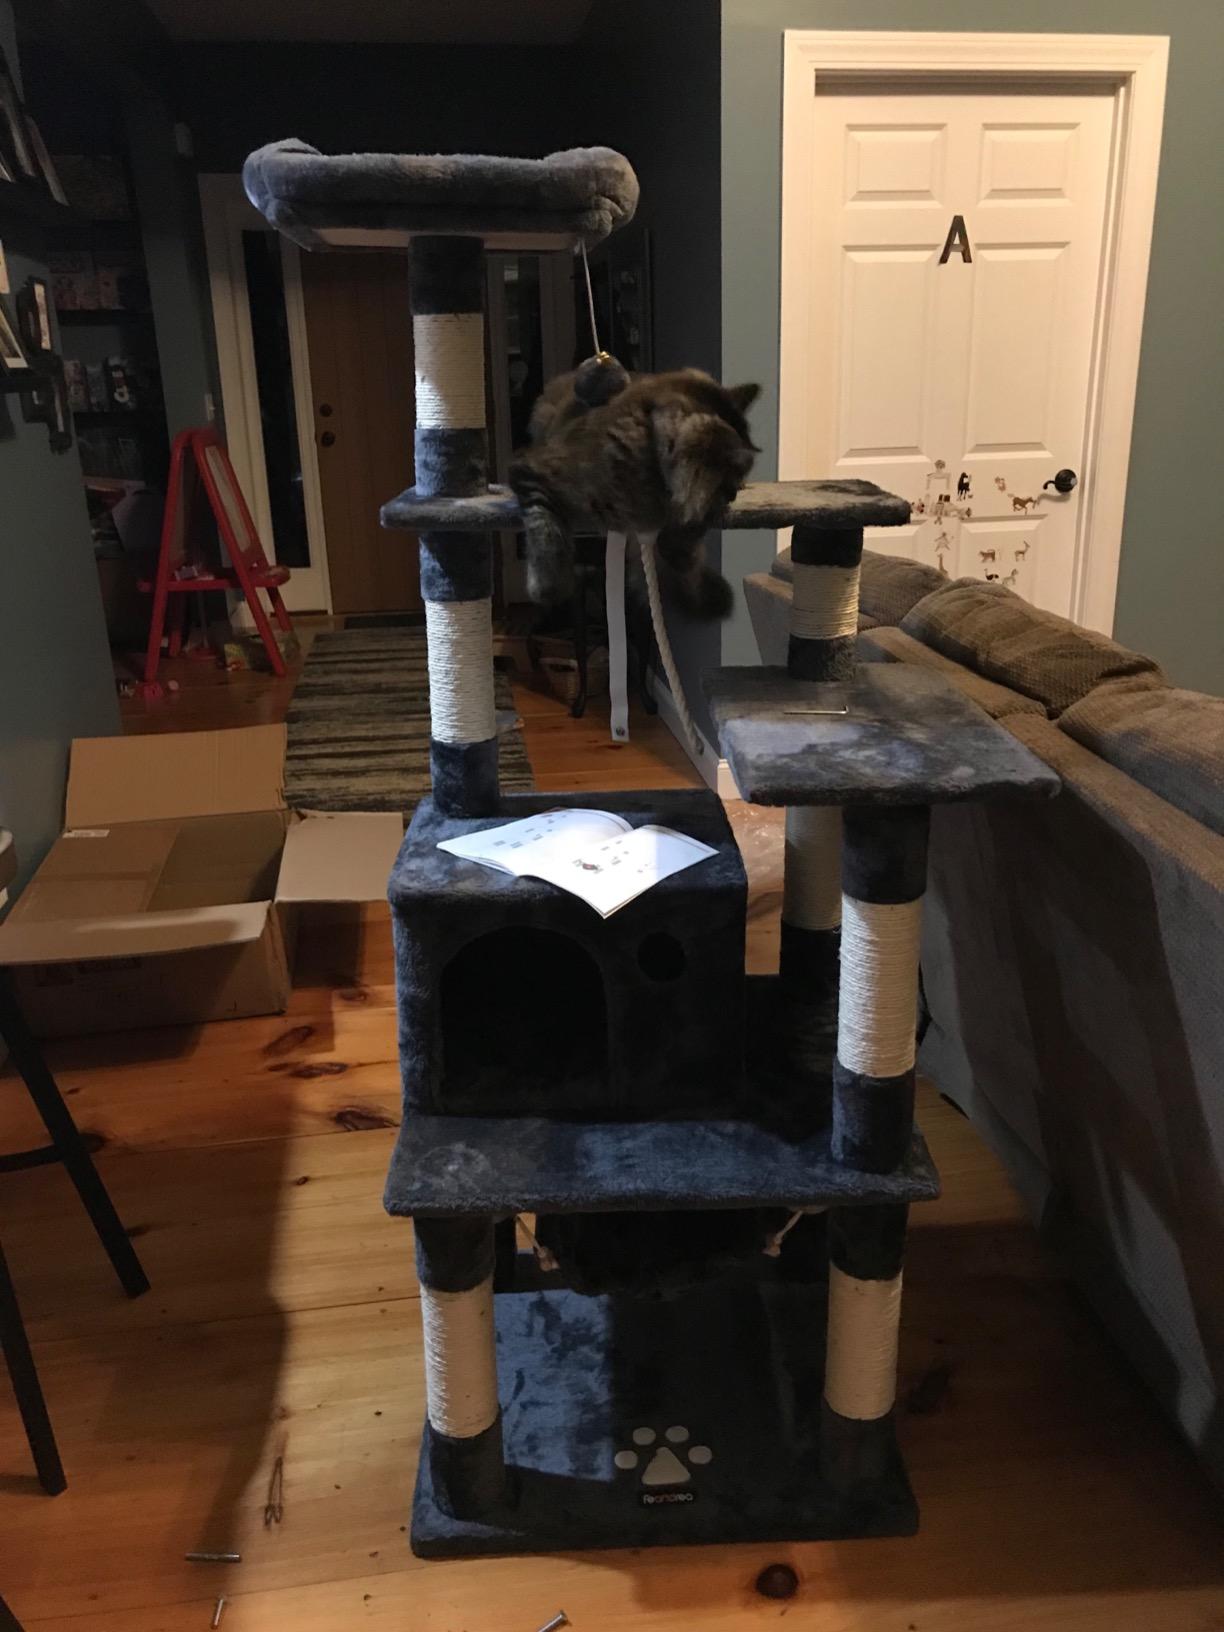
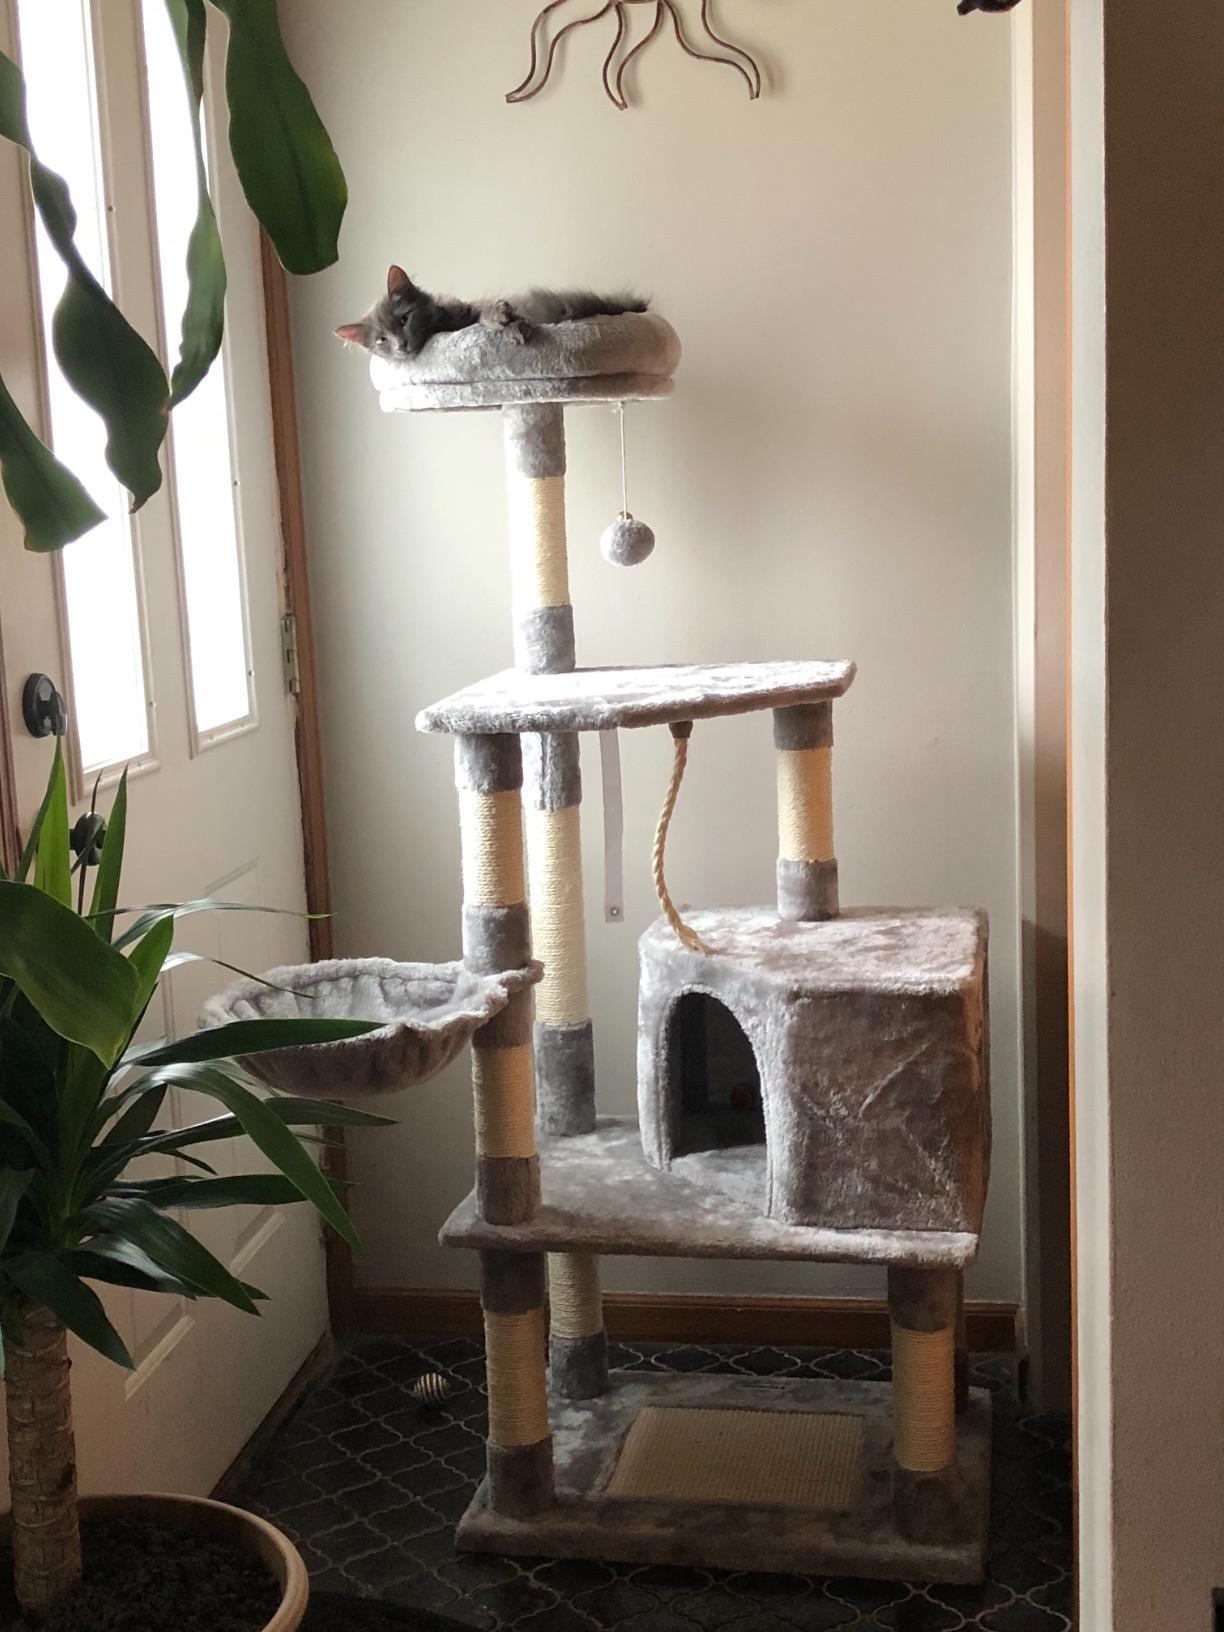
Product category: items_cat tree
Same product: no